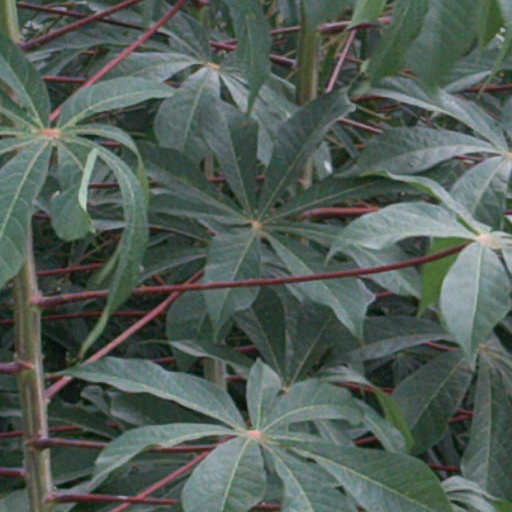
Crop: cassava